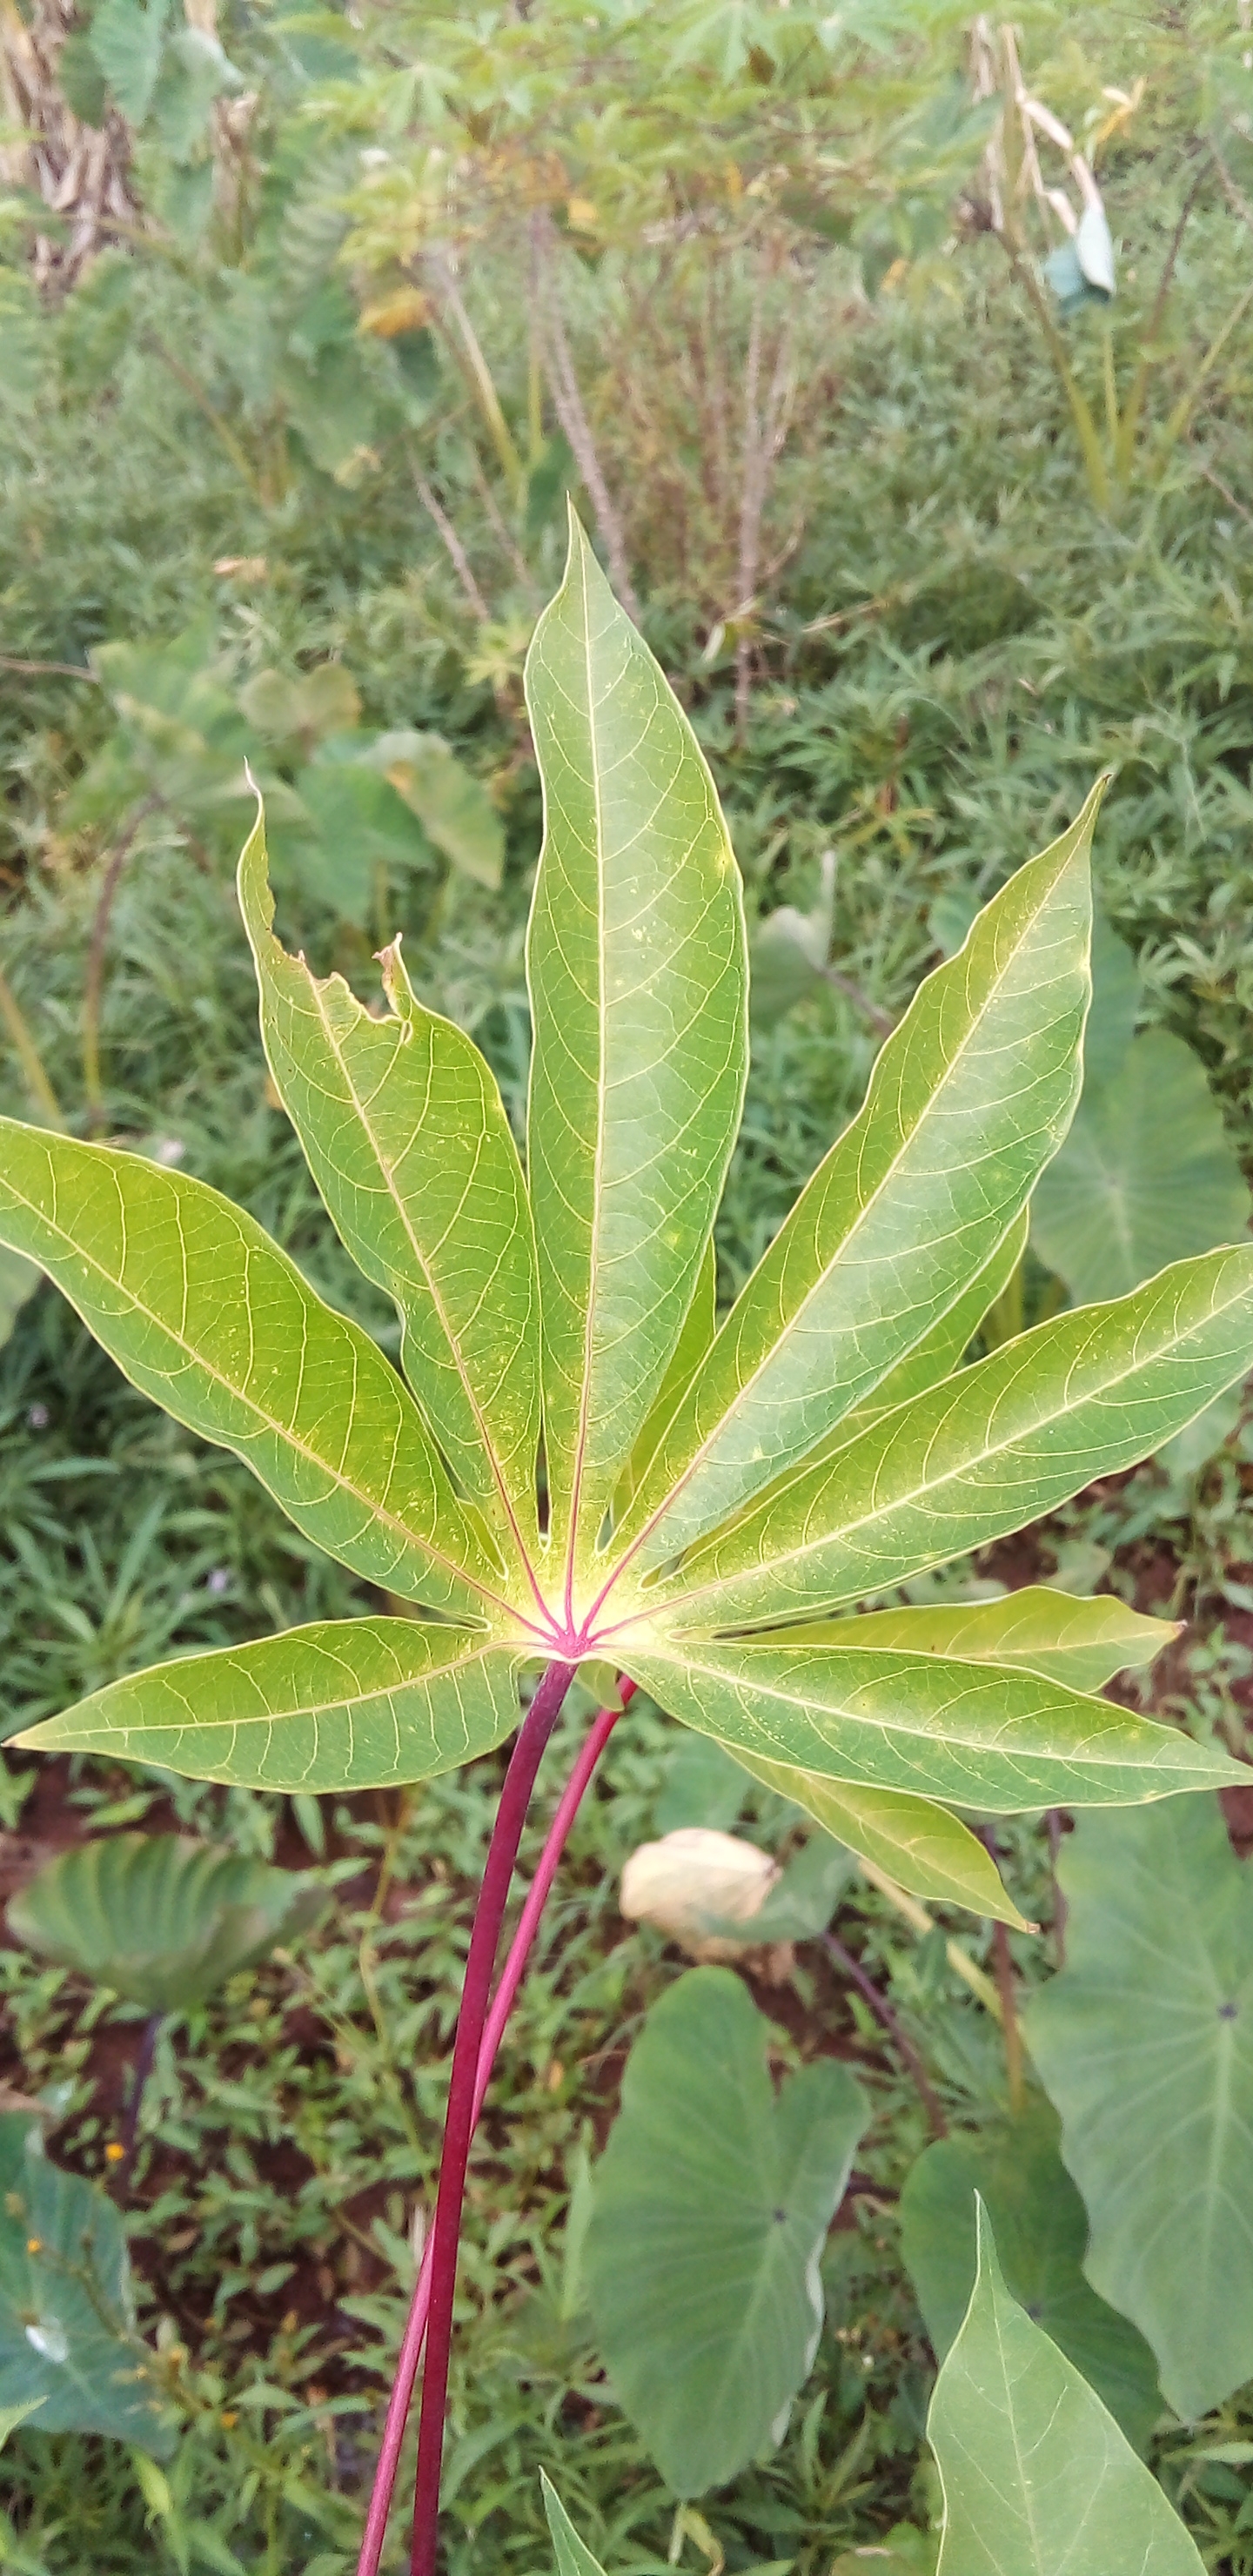
Label: cassava brown streak disease (cbsd)